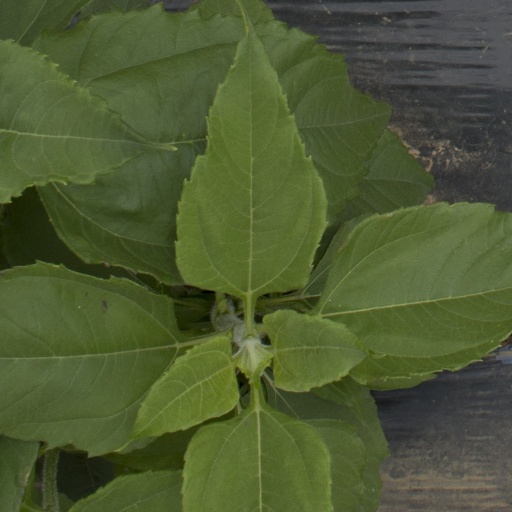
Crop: Jerusalem artichoke